Greece–India relations

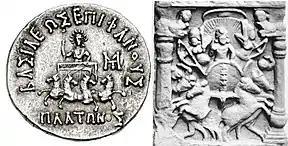
Coin of Plato of Bactria with the god Helios (left) and sculpture of Surya at Bodh Gaya (right).

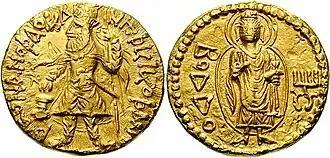
Kanishka coin with Greek lettering "ΒΟΔΔΟ" (i.e. Buddha), Kushan Empire, 2nd century CE.

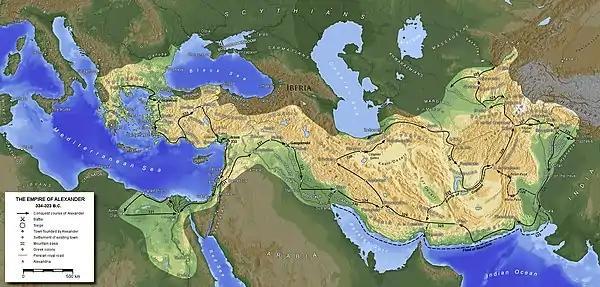
Map of Alexander the Great's empire and the route he, Pyrrho, Anaxarchus, and Onesicritus took to India.

Dharmaraksita was a Greek who converted to Buddhism. He was one of the missionaries sent by the Mauryan emperor Ashoka to proselytize Buddhism. Mahadharmaraksita was a Greek Buddhist master who, according to Mahāvaṃsa traveled to Anuradhapura in Sri Lanka together with 30,000 Greek Buddhist monks from Alexandria of the Caucasus. Mahāvaṃsa also mentions how early Buddhists from Sri Lanka went to Alexandria of the Caucasus to learn Buddhism.